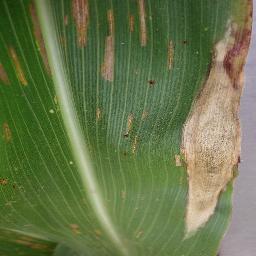
Label: Corn_(Maize)___Northern_Leaf_Blight